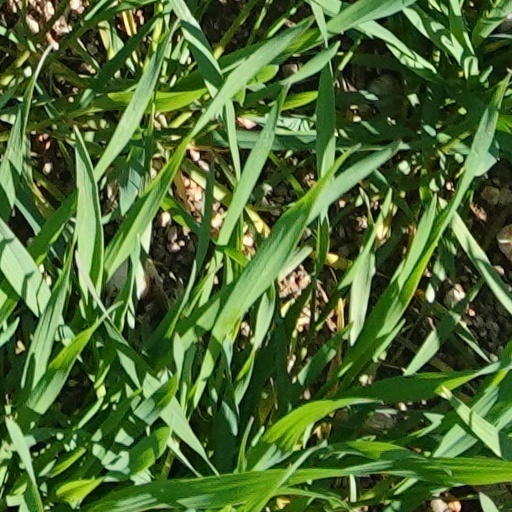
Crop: wheat